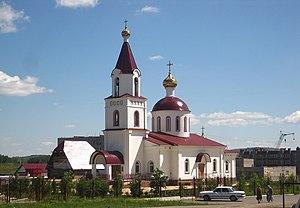
Mejoziorny est une commune urbaine minière de oblast de Tcheliabinsk, en Russie. Sa population s'élevait à 7 217 habitants en 2013.